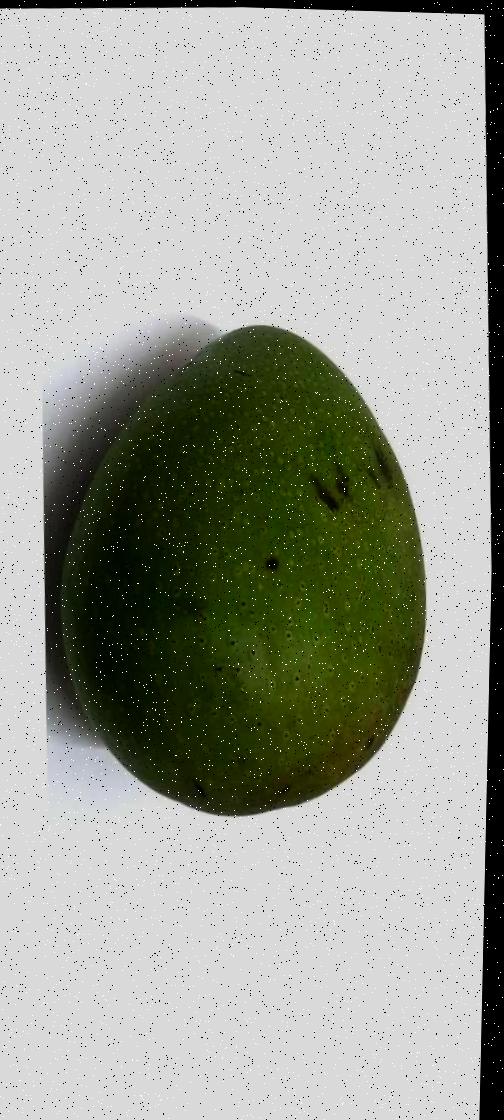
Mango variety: Ashshina Zhinuk